Baarle

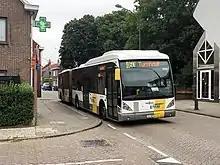
A VanHool bus in Baarle-Nassau on line 460 to Turnhout

The village of Baarle is easily accessible by car via the two Dutch provincial roads N260, N639 and the Belgian regional road N119. The highways A58 in the Netherlands, E19 and E34 in Belgium also run near the village.